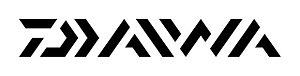
Le logo de la marque Daiwa a été modifié en 2008 a l'occasion des 50 ans de la marque dans le cadre d'une restructuration du groupe japonais Globeride, Inc.
Daiwa est la branche pêche de la société multinationale japonaise Globeride basée à Tokyo, Japon.